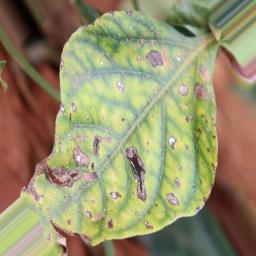
Label: cercospora